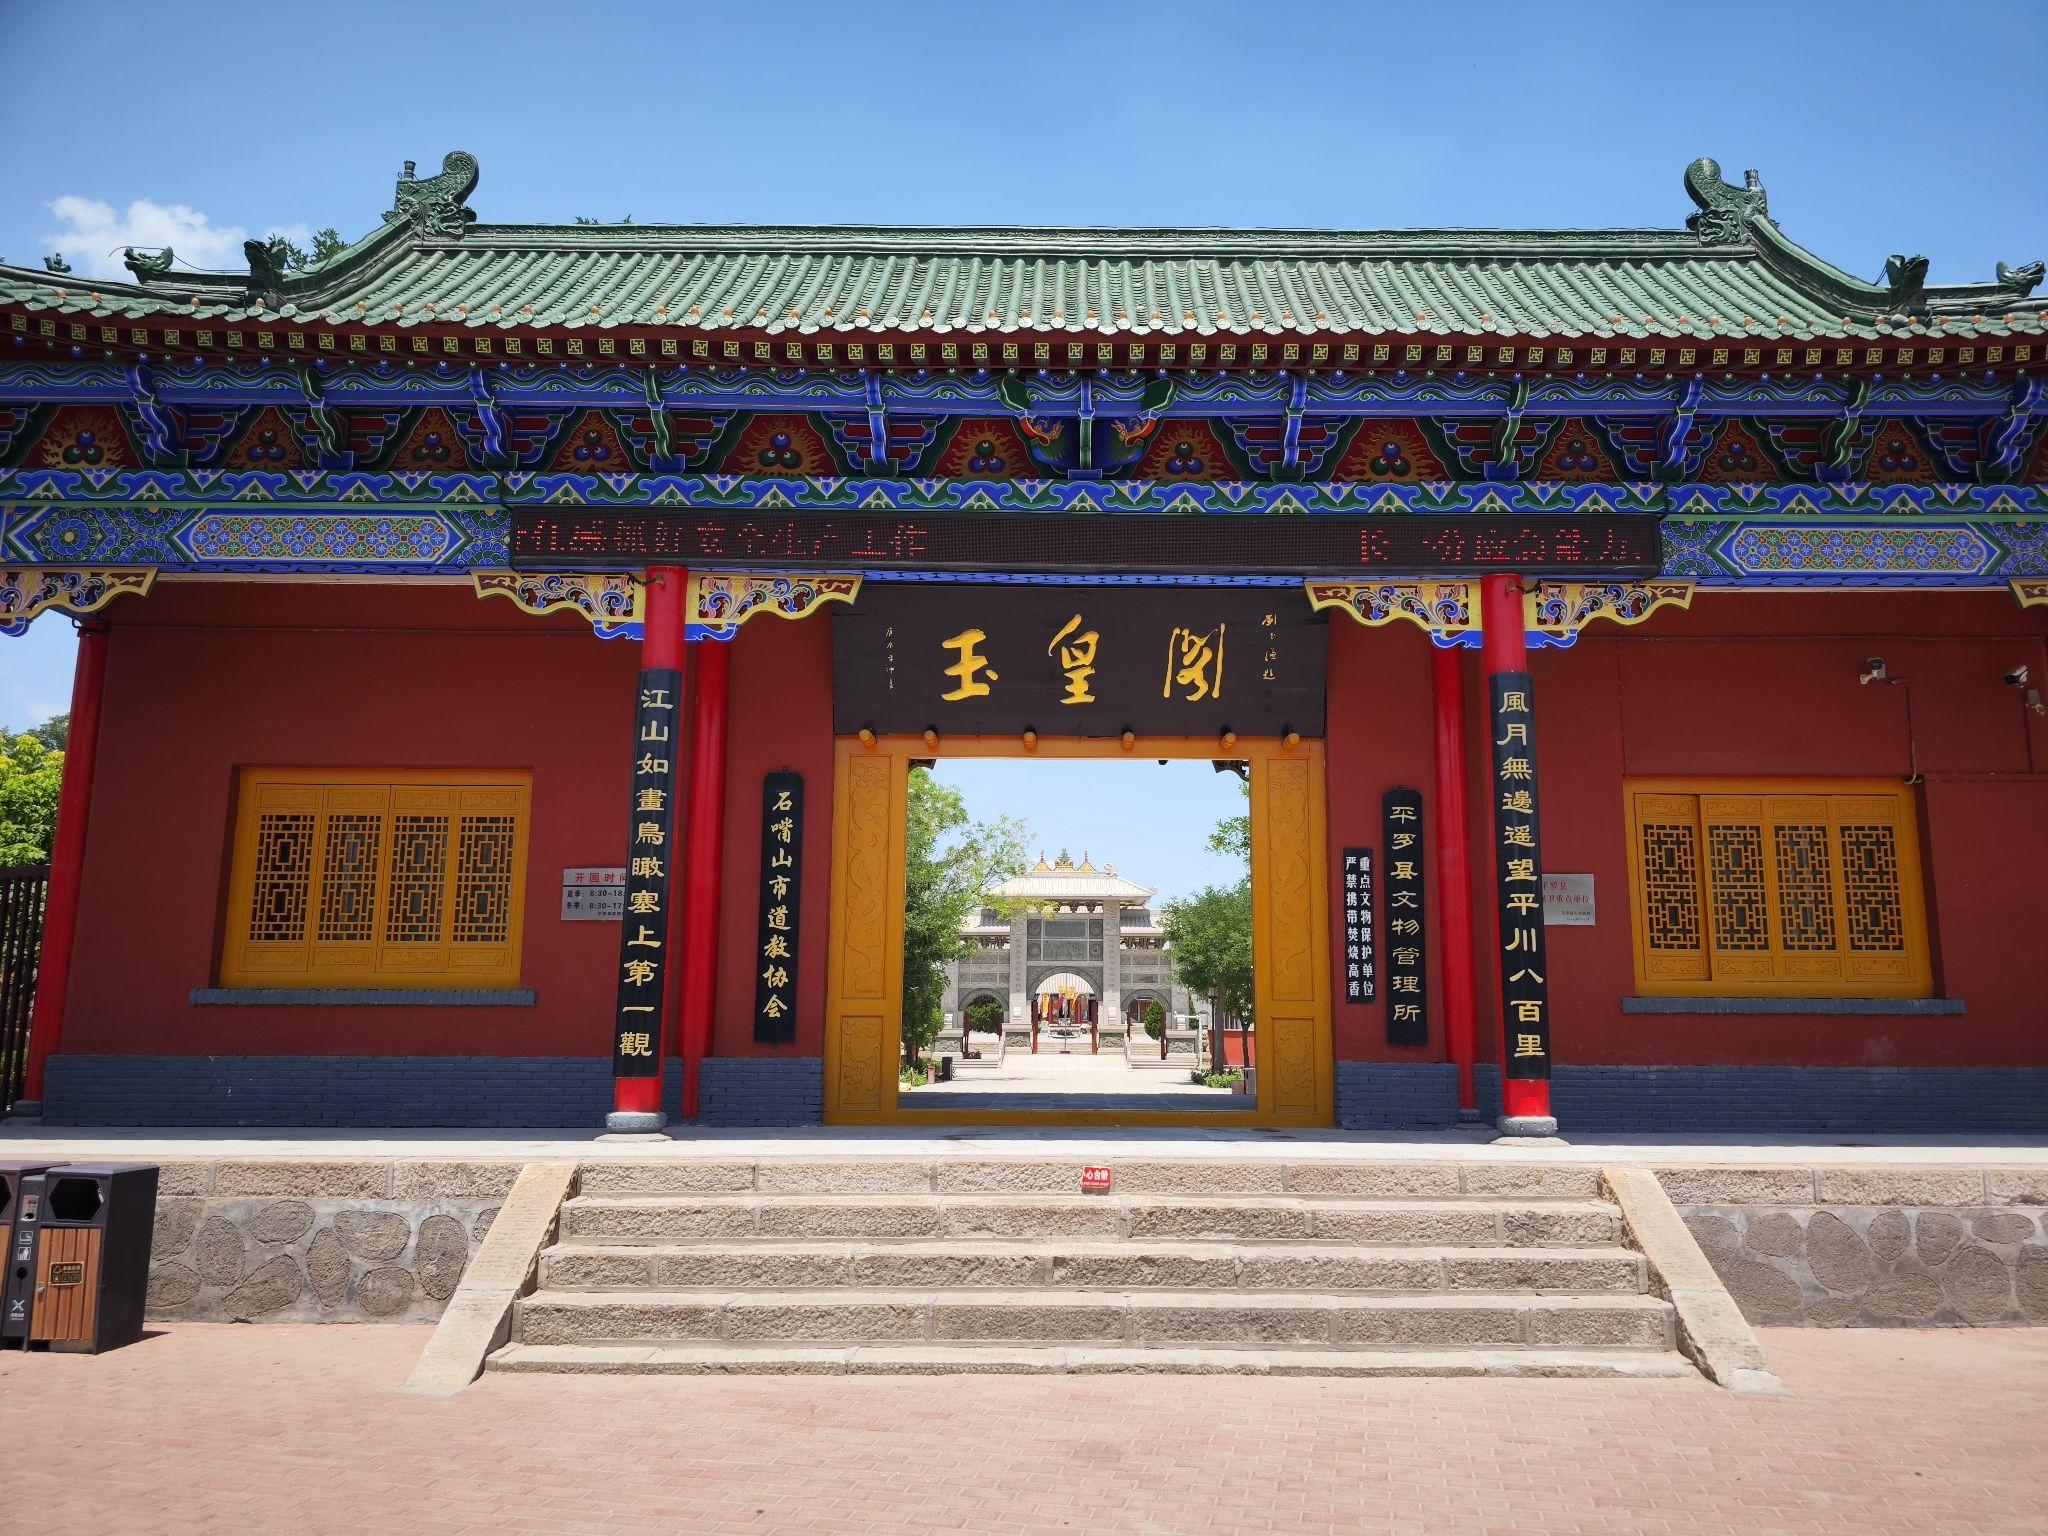
地标名称：玉皇阁
所在城市：石嘴山市·平罗县